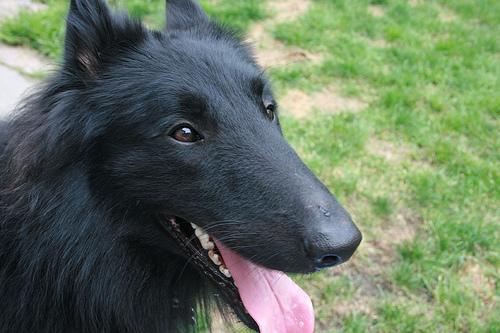
groenendael